Fichtelberg railway

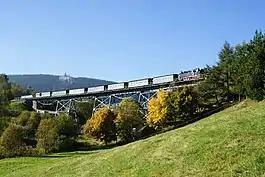
Hüttenbachtal viaduct by Oberwiesenthal

The Fichtelberg railway (German: "Fichtelbergbahn") is a narrow-gauge railway that leads from the standard-gauge international line at Cranzahl to the ski resort of Oberwiesenthal in the Ore Mountains in eastern Germany. It takes its name from the Fichtelberg Mountain near Oberwiesenthal.